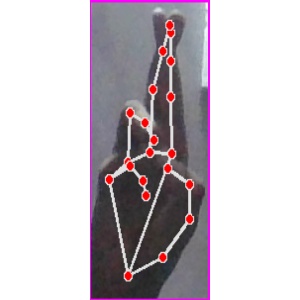
अक्षर: र